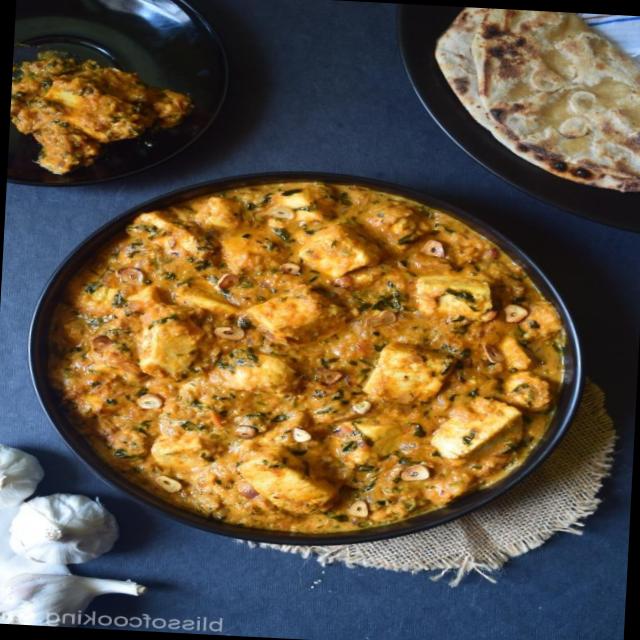
Dish: chapati